CE Europa (women)

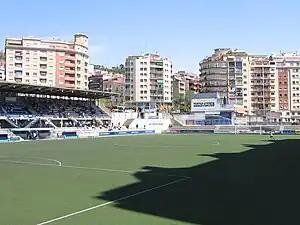
The Nou Sardenya

CE Europa holds its home games at "Nou Sardenya", with a 4,000-spectator capacity, opened on 1 December 1940 and located in the Vila de Gràcia, Barcelona. The stadium has artificial grass and dimensions of 100x63 meters.